Imri Ziv

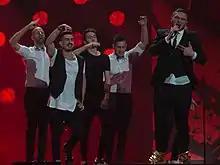
Ziv is the first on right, behind Nadav Guedj during the 2015 Eurovision contest

In 2012, he auditioned for the inaugural edition of the television talent show "The Voice Israel", singing "" with 2 judges of four, Sarit Hadad and Rami Kleinstein turning their chairs. Being part of Team Rami, he proceeded to the Battle Rounds singing "" and was eliminated by mentor Kleinstein who opted for advancing teammate rival Orit Shalom.